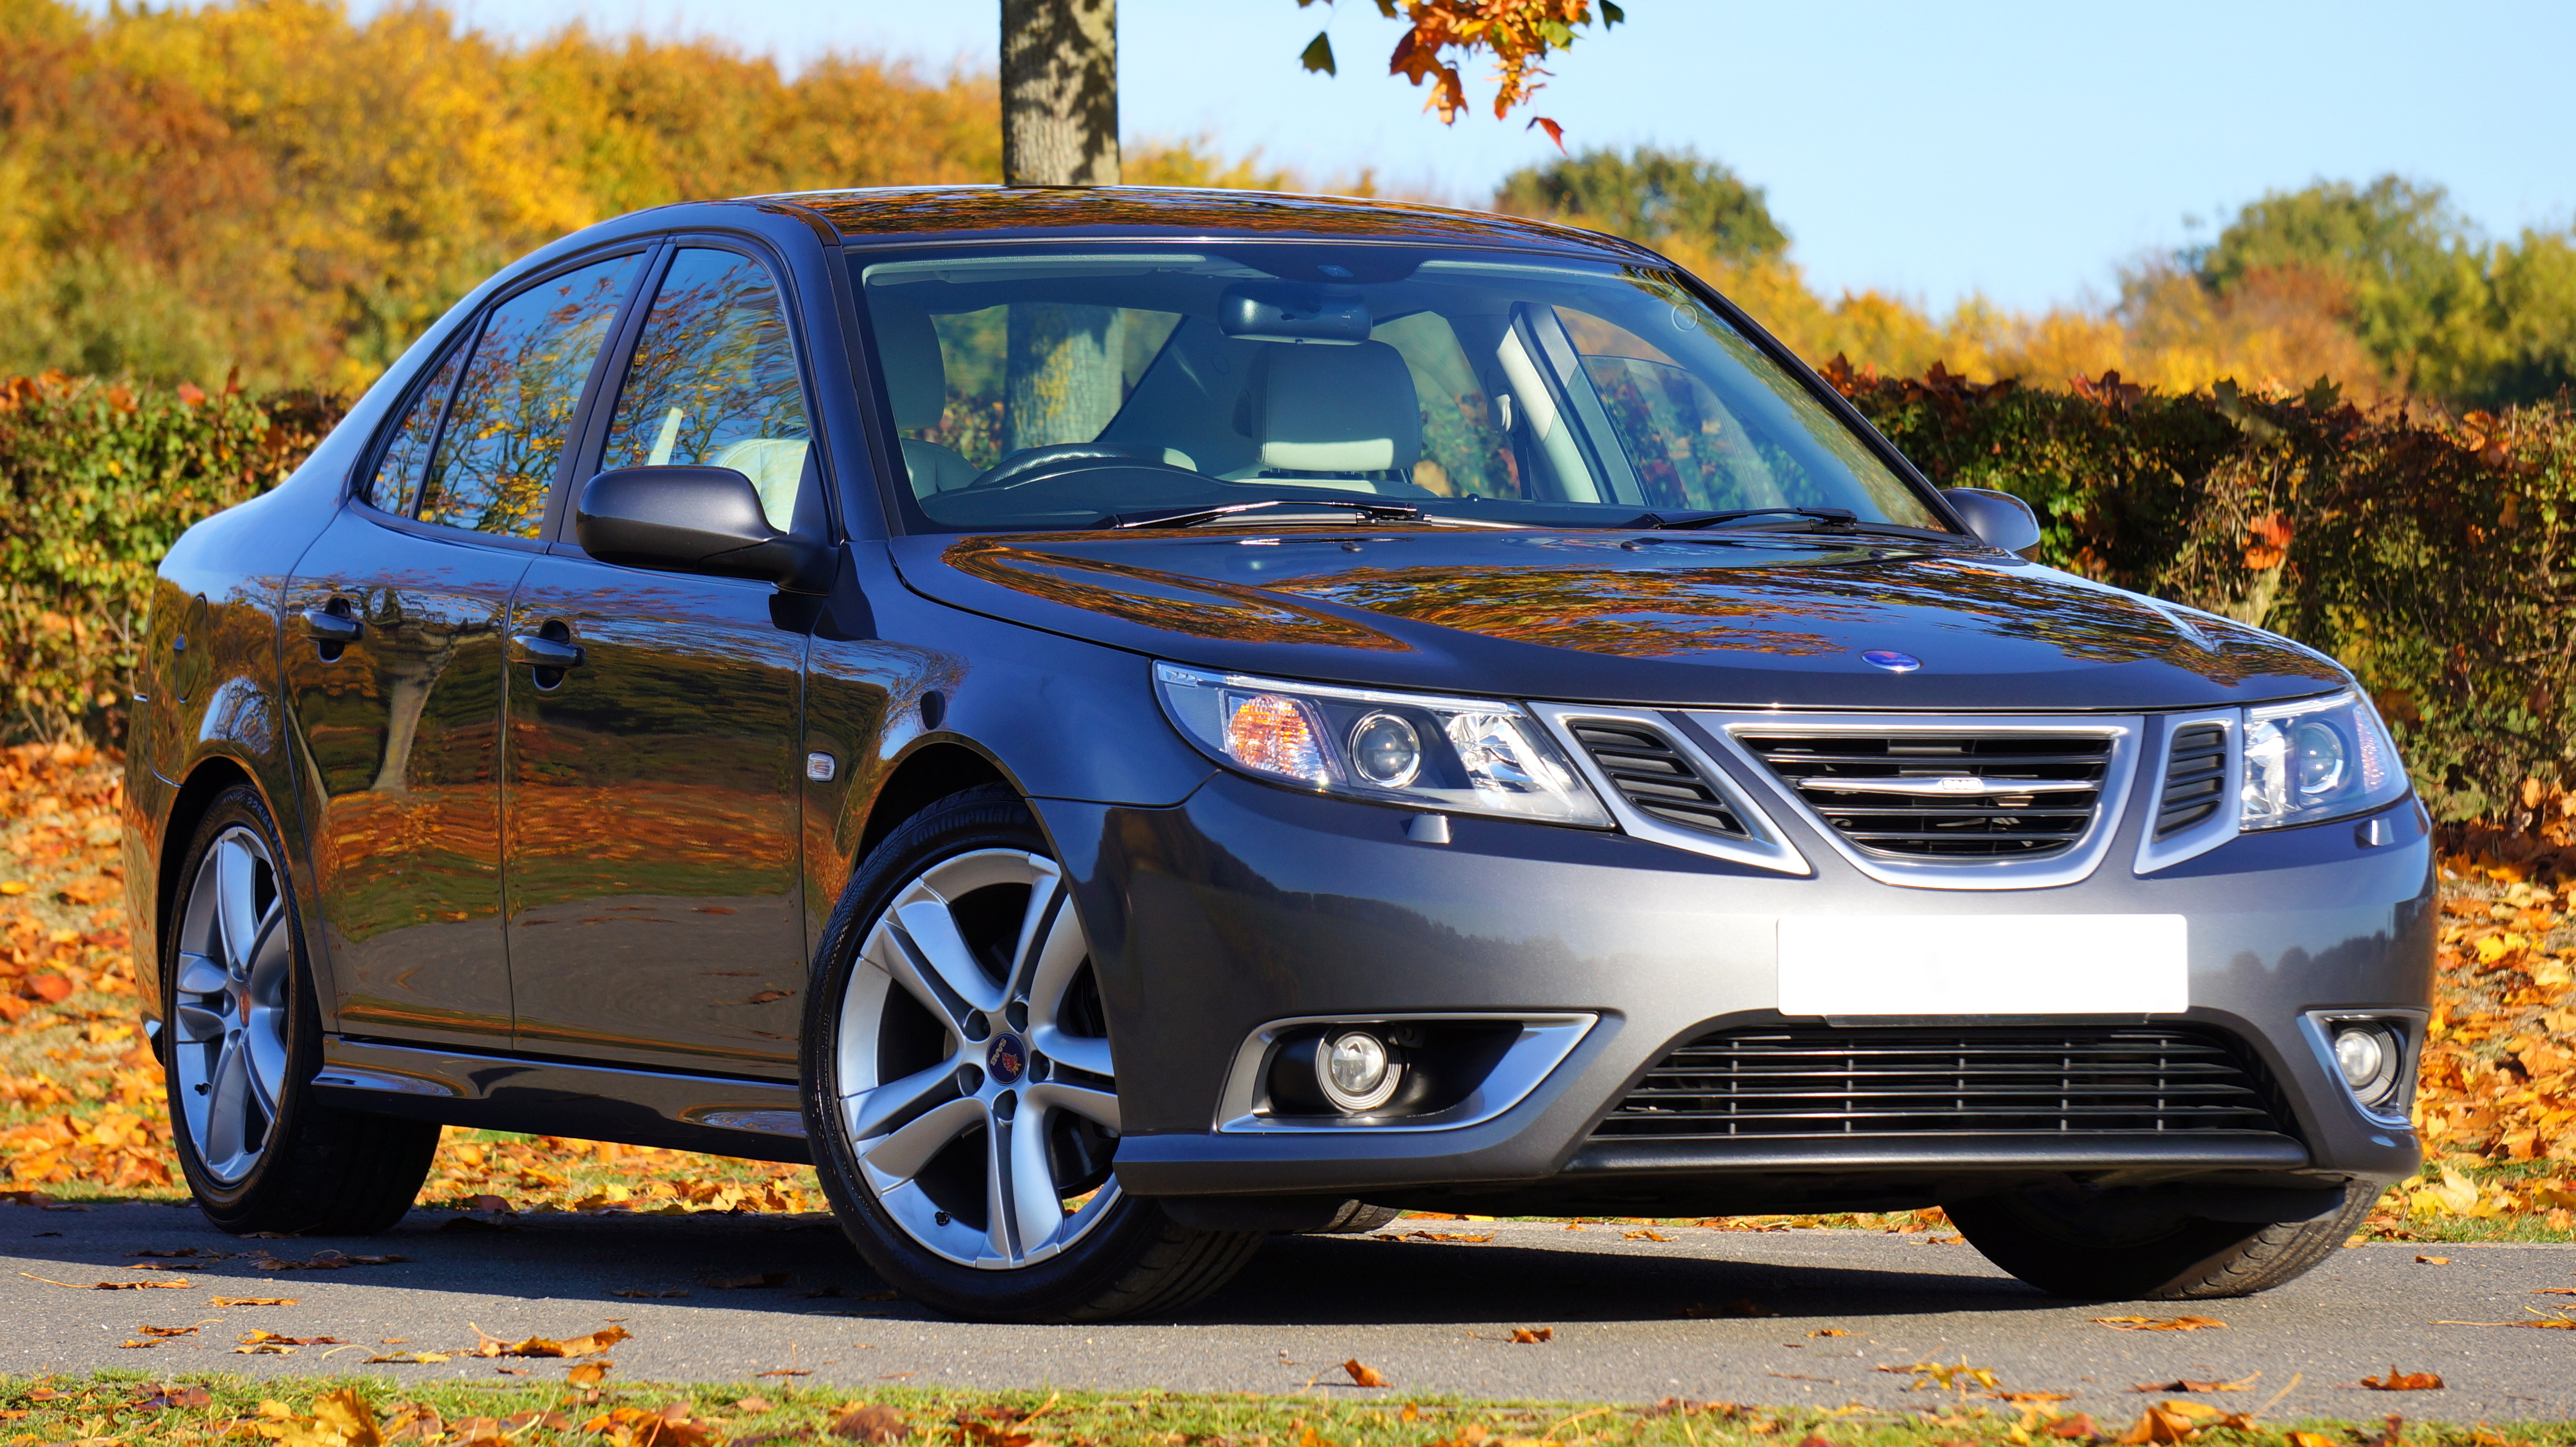
road, car, wheel, automobile, vehicle, automotive, bumper, sedan, coupe, land vehicle, automobile make, automotive exterior, executive car, mid size car, full size car, saab 9 3, saab automobile, saab 93, saab 9 4x, saab 9 7x